Joanna Szeszko

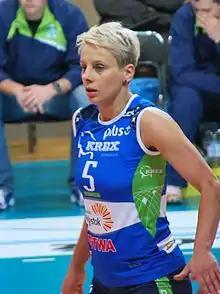
Szeszko in 2010

Joanna Szeszko (born ) is a retired Polish volleyball player, who played as a universal.